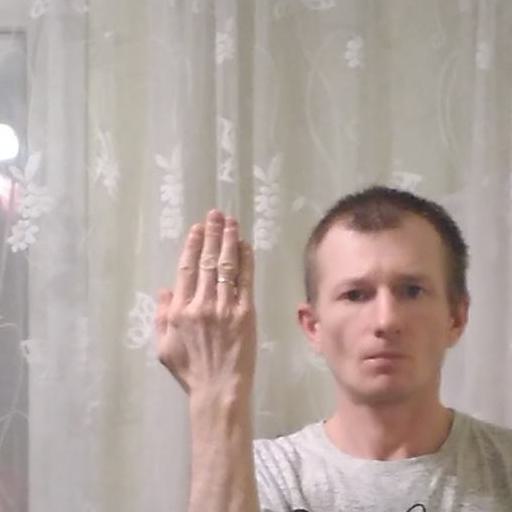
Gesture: stop_inverted